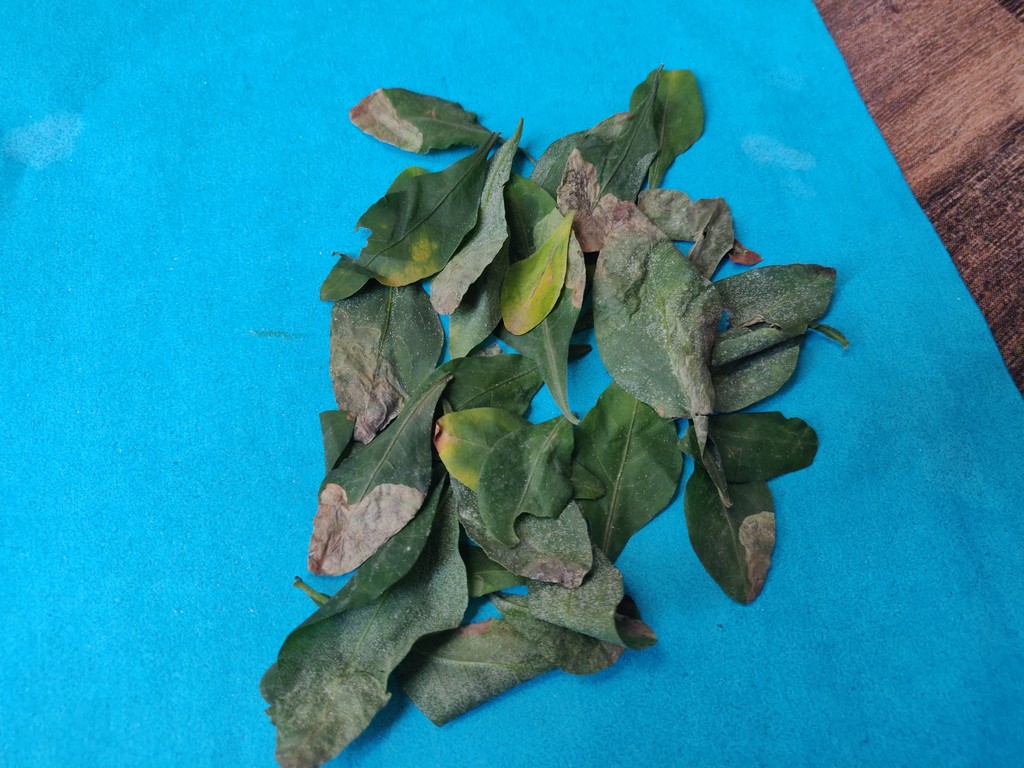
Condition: Unhealthy
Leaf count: multiple
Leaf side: unknown